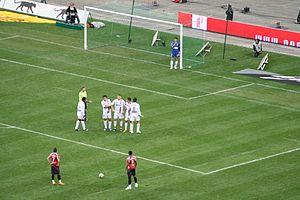
LOSC Lille Métropole - Olympique Lyonnais le 1er mars 2008 au Stade de France pour la 27ème journée de la Ligue 1 saison 2007/2008. Yohan Cabaye et Michel Bastos devant les joueurs lyonnais. Sidney Govou va rejoindre de gauche à droite Fred, Bodmer, Ben Arfa et Juninho. Le gardien collé à son poteau, Greg Coupet, place son mur. L'arbitre du match, habillé en jaune et qui invite Govou à rejoindre ses coéquipiers, est Alain Hamer.
Frederico Chaves Guedes dit Fred est un footballeur international brésilien né le 3 octobre 1983 à Teófilo Otoni, et qui évolue au poste d'avant-centre à Fluminense.
Sidney Govou, né le 27 juillet 1979 au Puy-en-Velay, est un footballeur international français d'origine béninoise évoluant au poste de milieu offensif ou d'ailier.